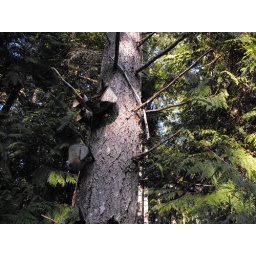
old pots and pans on a tree in the woods